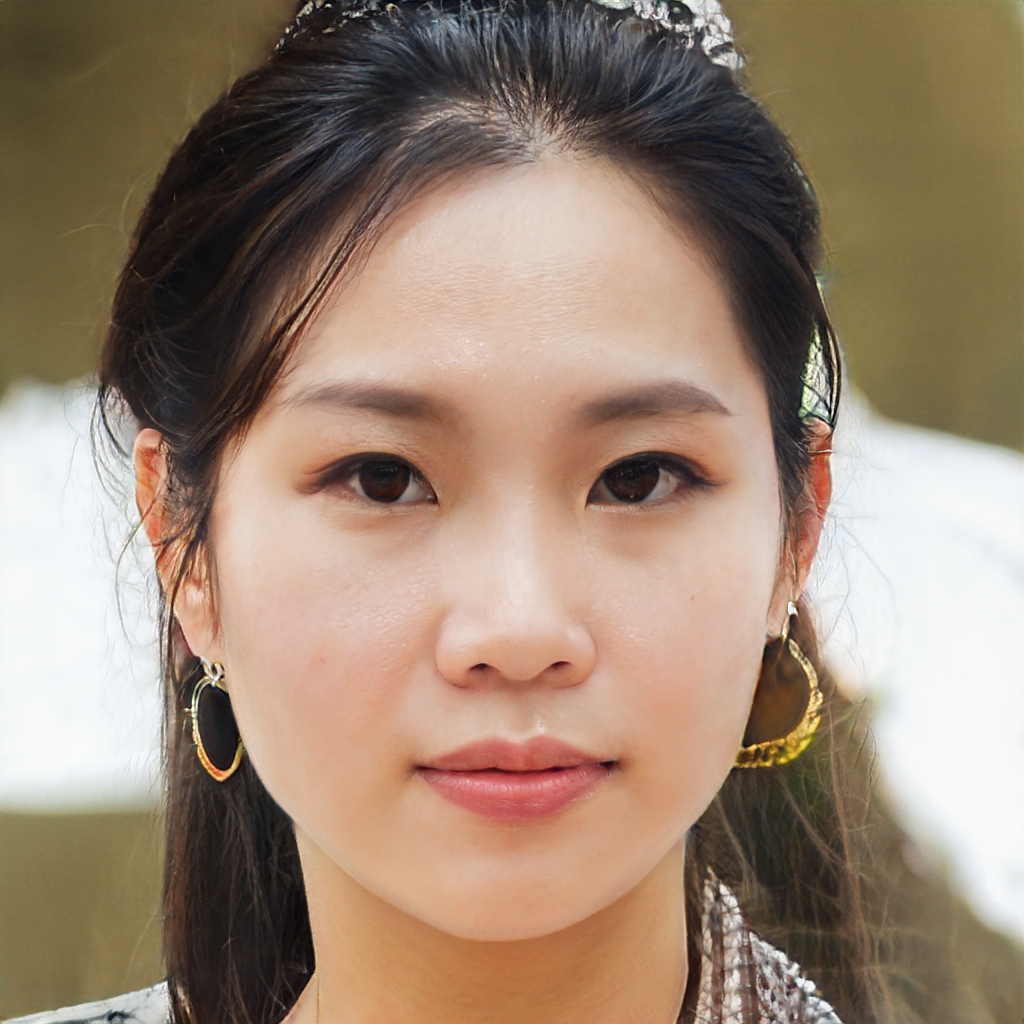
Label: No Watermark